Vrak – Museum of Wrecks

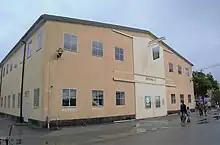
Boat hangar No 2, 2019

The project is planned by the Maritime Museum in cooperation with the Marine Archeology Institute of the Södertörn University, Maris.